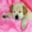
Label: dog